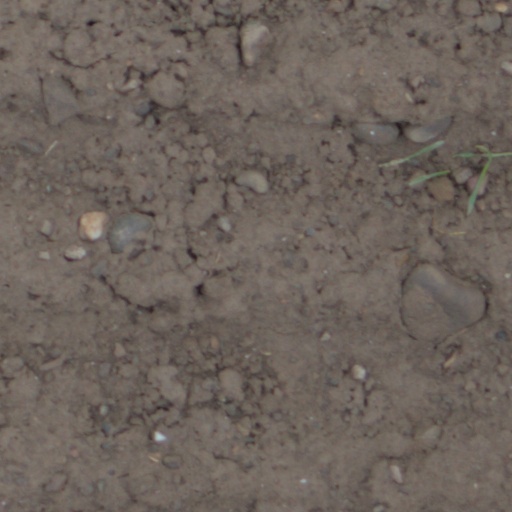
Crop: wheat